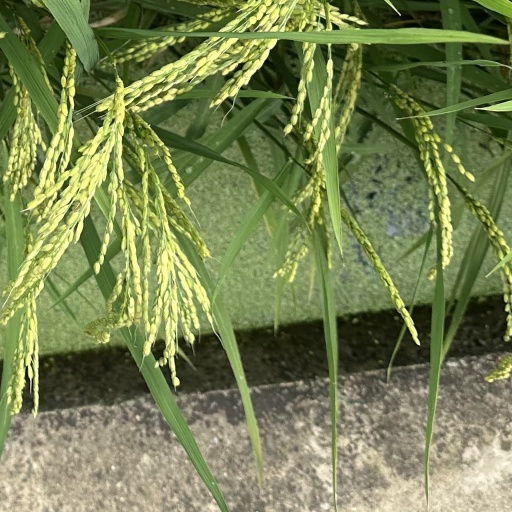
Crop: rice